Tudor period

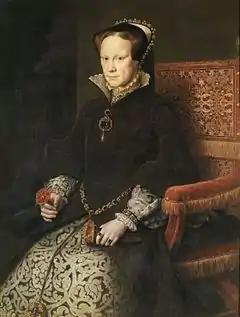
Mary I of England - Prado Museum, Madrid, Spain

At the end of his reign, Henry VII's peacetime income was about £113,000, of which customs on imports amounted to about £40,000. There was little debt, and he left his son a large treasury. Henry VIII spent heavily on luxuries, such as tapestries and palaces, but his peacetime budget was generally satisfactory. The heavy strain came from warfare, including building defences, building a Navy, suppressing insurrections, warring with Scotland, and engaging in very expensive continental warfare. Henry's Continental wars won him little glory or diplomatic influence, and no territory. Nevertheless, warfare 1511 to 1514 with three large expeditions and two smaller ones cost £912,000. The Boulogne campaign of 1544 cost £1,342,000 and the wars against Scotland £954,000; the naval wars cost £149,000 and large sums were spent to build and maintain inland and coastal fortifications. The total cost of war and defence between 1539 and 1547 was well over £2,000,000, although the accounting procedures were too primitive to give an accurate total. Adding it all up, approximately 35% came from taxes, 32% from selling land and monastery holdings, and 30% from debasing the coinage. The cost of war in the short reign of Edward VI was another £1,387,000.